Bombyx huttoni

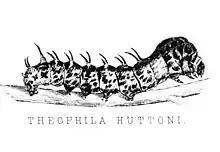
Caterpillar of "B. huttoni"

The food plant of the wild silk moth "B. huttoni" is recorded by Hutton as the wild indigenous mulberry tree of the Northwest Himalayas, possibly Morus indica. The moth is bivoltine, with one brood in the spring and the other in the autumn. The eggs are laid in the previous season on bark, either of the trunk, or the underside of the branches, where they are sheltered from rain, snow and dust, and also from predators. They hatch just after the time the mulberry tree comes into leaf in the spring, typically in March. The eggs are similar to those of "Bombyx mori" but a pale-straw yellow in colour. The caterpillar has black, brown and yellow streaks on its body. The first three segments are enlarged and it has paired-spines at the rear.